Tahitian pearl

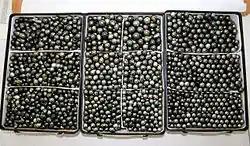
Tahitian pearls in bulk

The Tahitian pearl (or black pearl) is an organic gem formed from the black lip oyster ("Pinctada margaritifera"). These pearls derive their name from the fact that they are primarily cultivated around the islands of French Polynesia, around Tahiti.